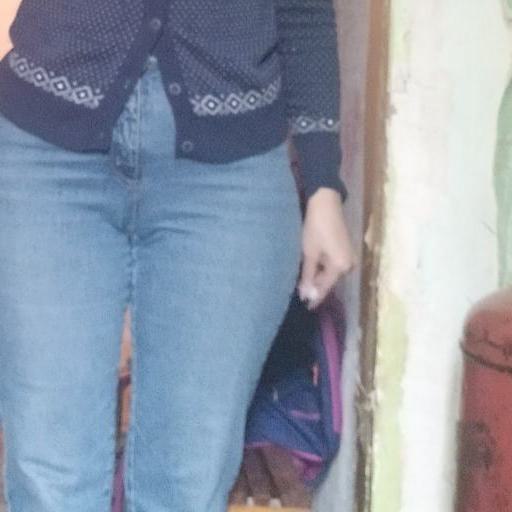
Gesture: no_gesture